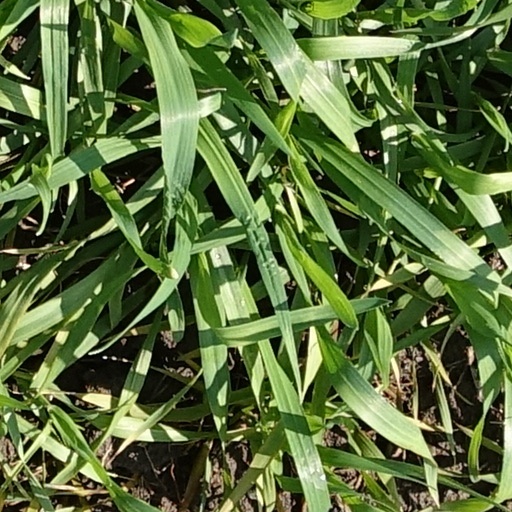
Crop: wheat